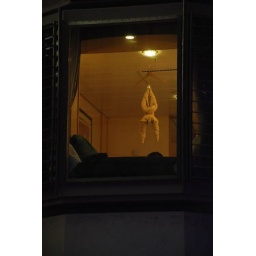
A lone towel animal hangs in the window of a promenade view stateroom.